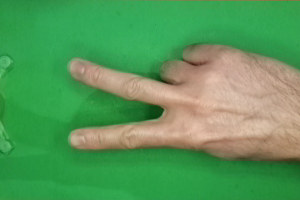
Label: scissors